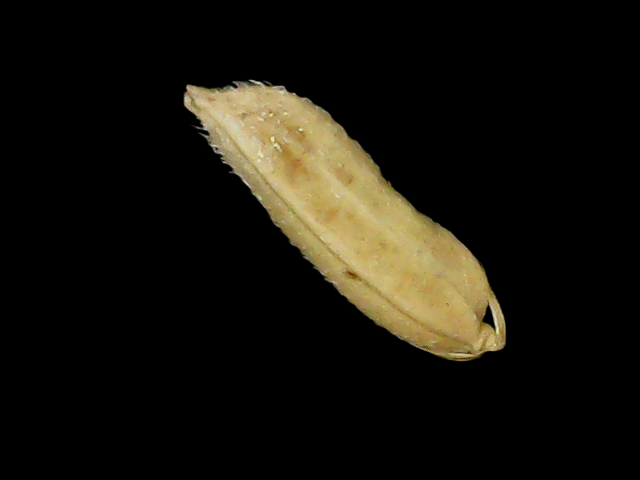
Rice variety: Binadhan14